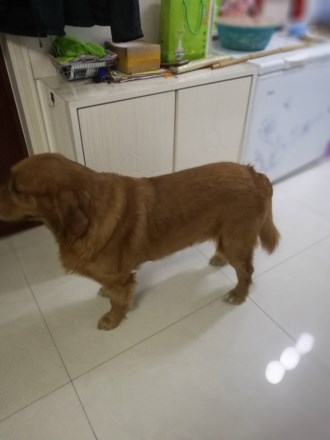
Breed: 5355-n000126-golden_retriever